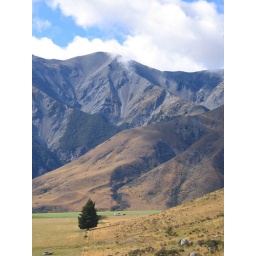
Camper van in the mountains